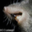
Label: shrew